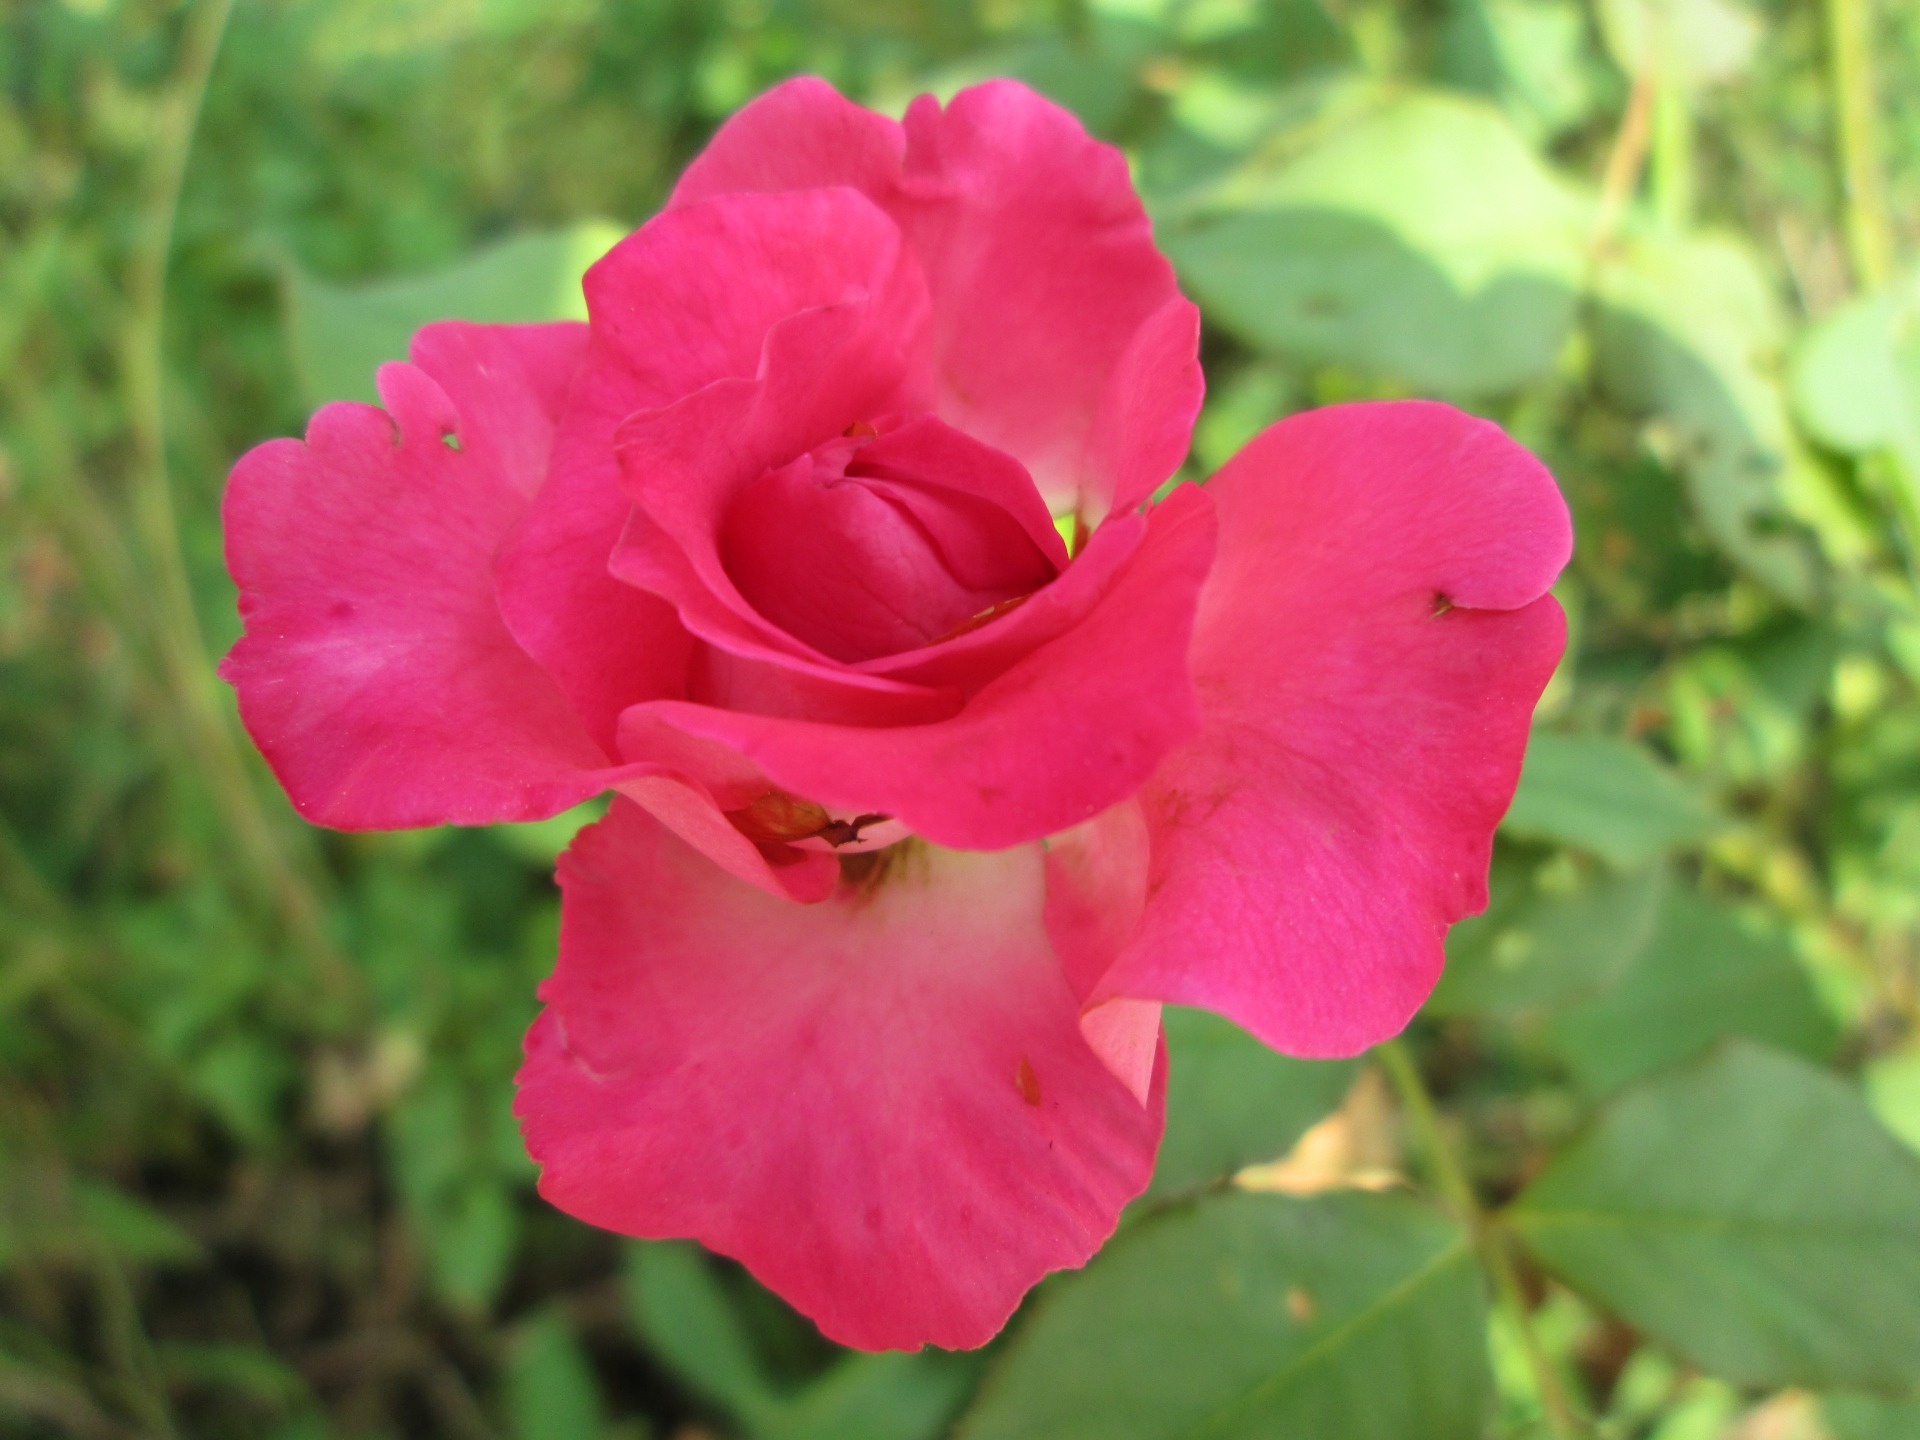
plant, flower, petal, rose, museum, park, pink, flora, wildflower, shrub, floribunda, flowering plant, garden roses, rose family, herbaceous plant, china rose, annual plant, plant stem, rosa centifolia, rose order, rosa wichuraiana, four o clock family